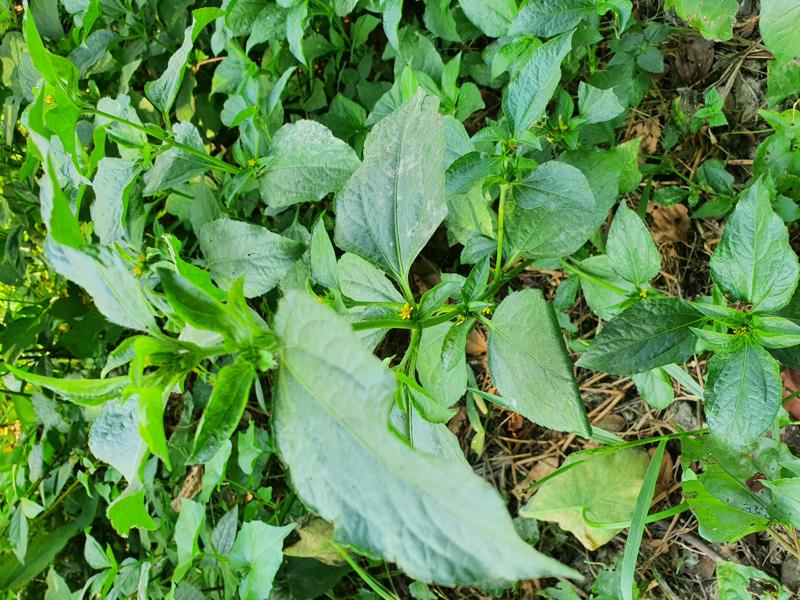
Weed species: Synedrella nodiflora